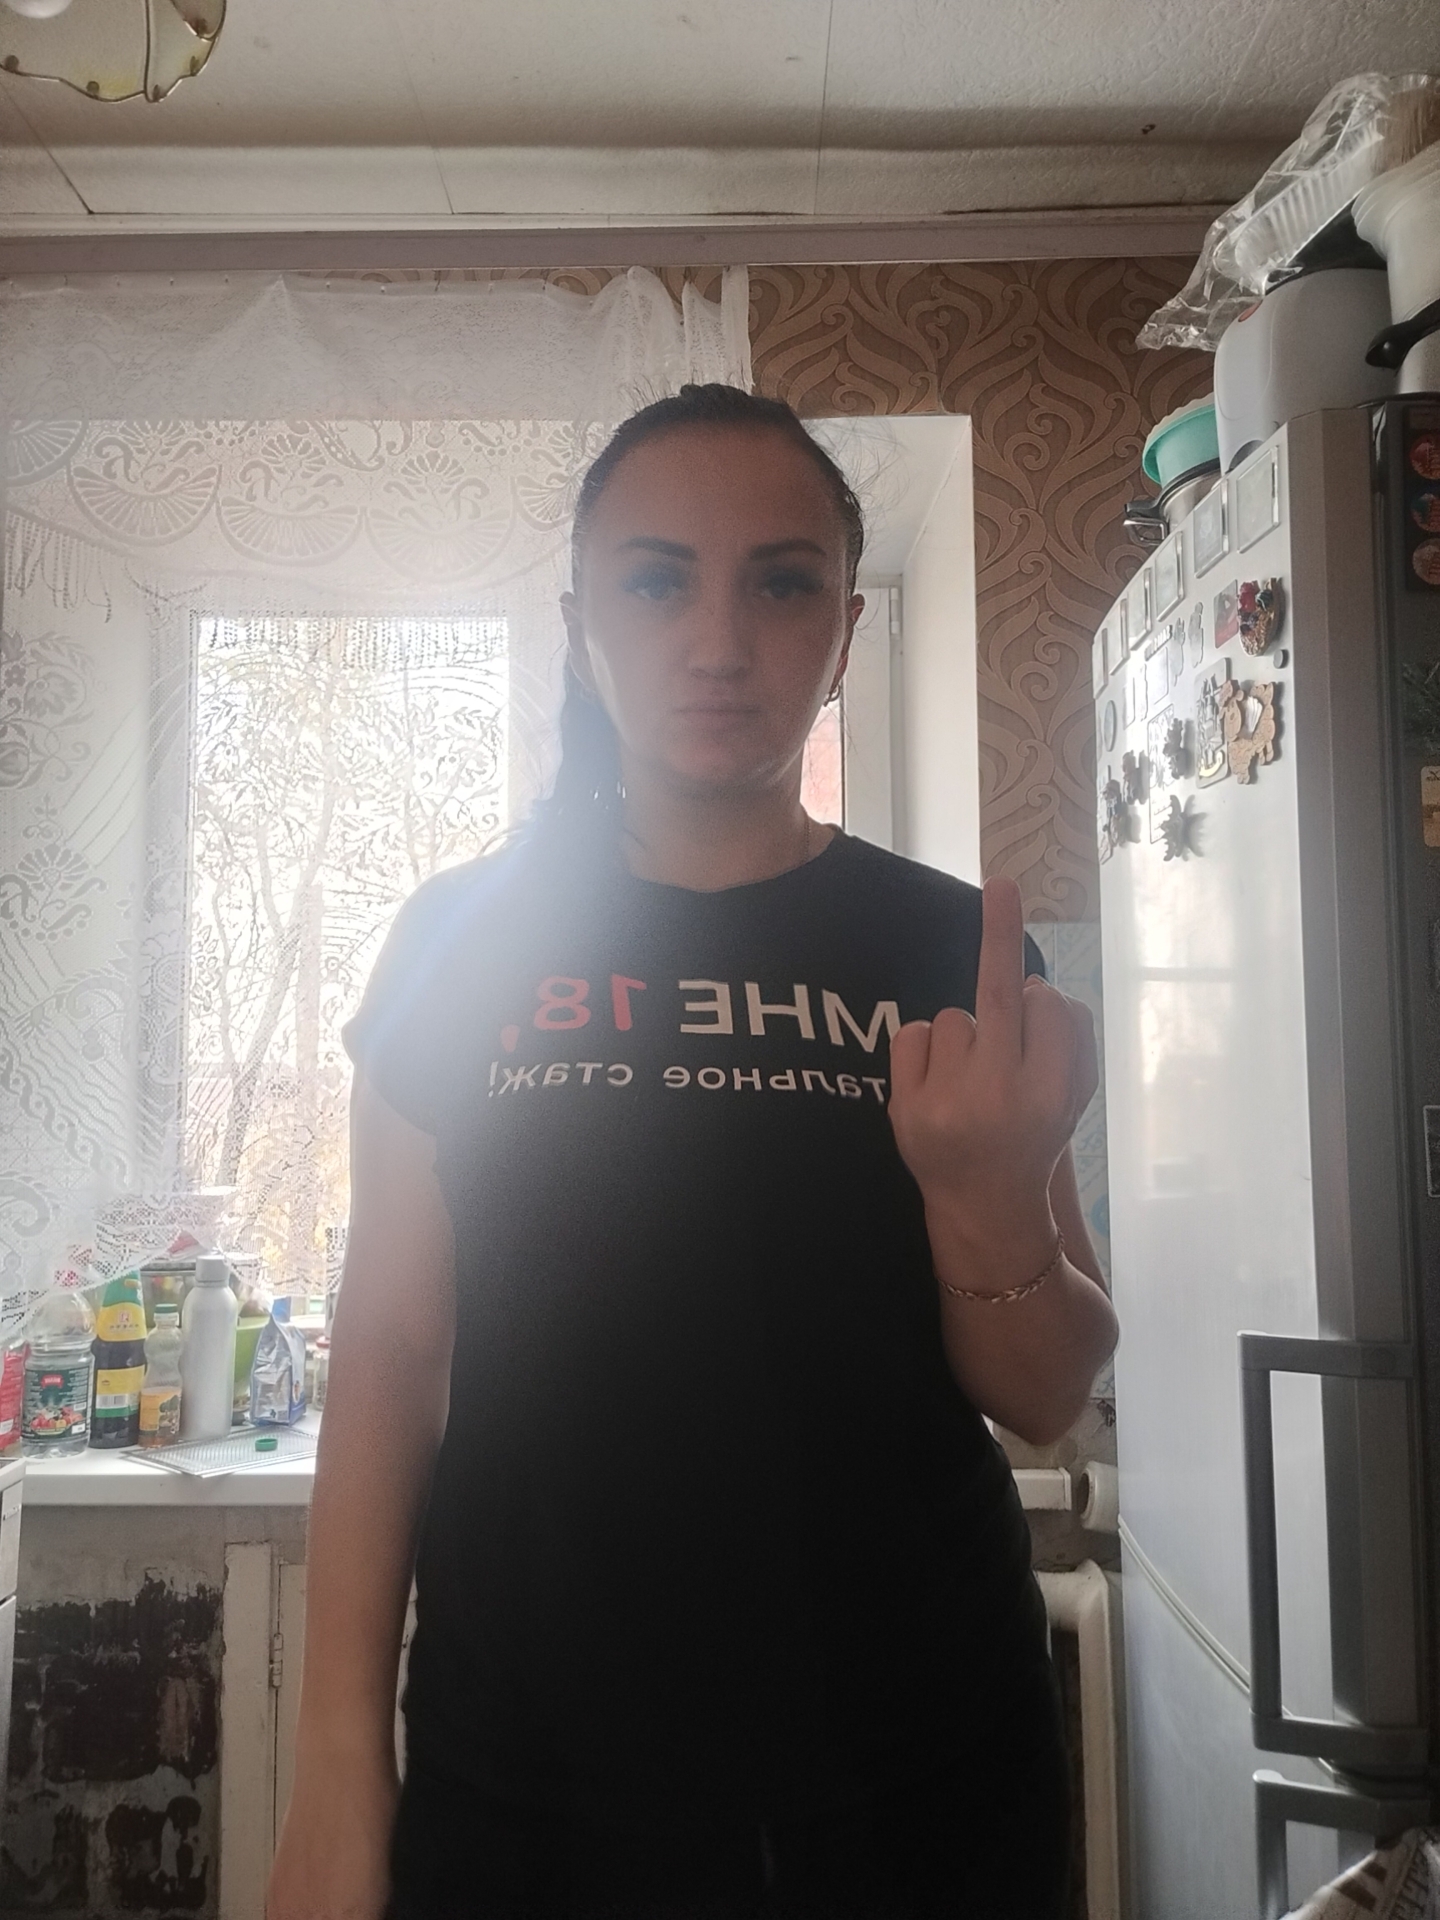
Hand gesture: middle_finger